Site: brandenburg
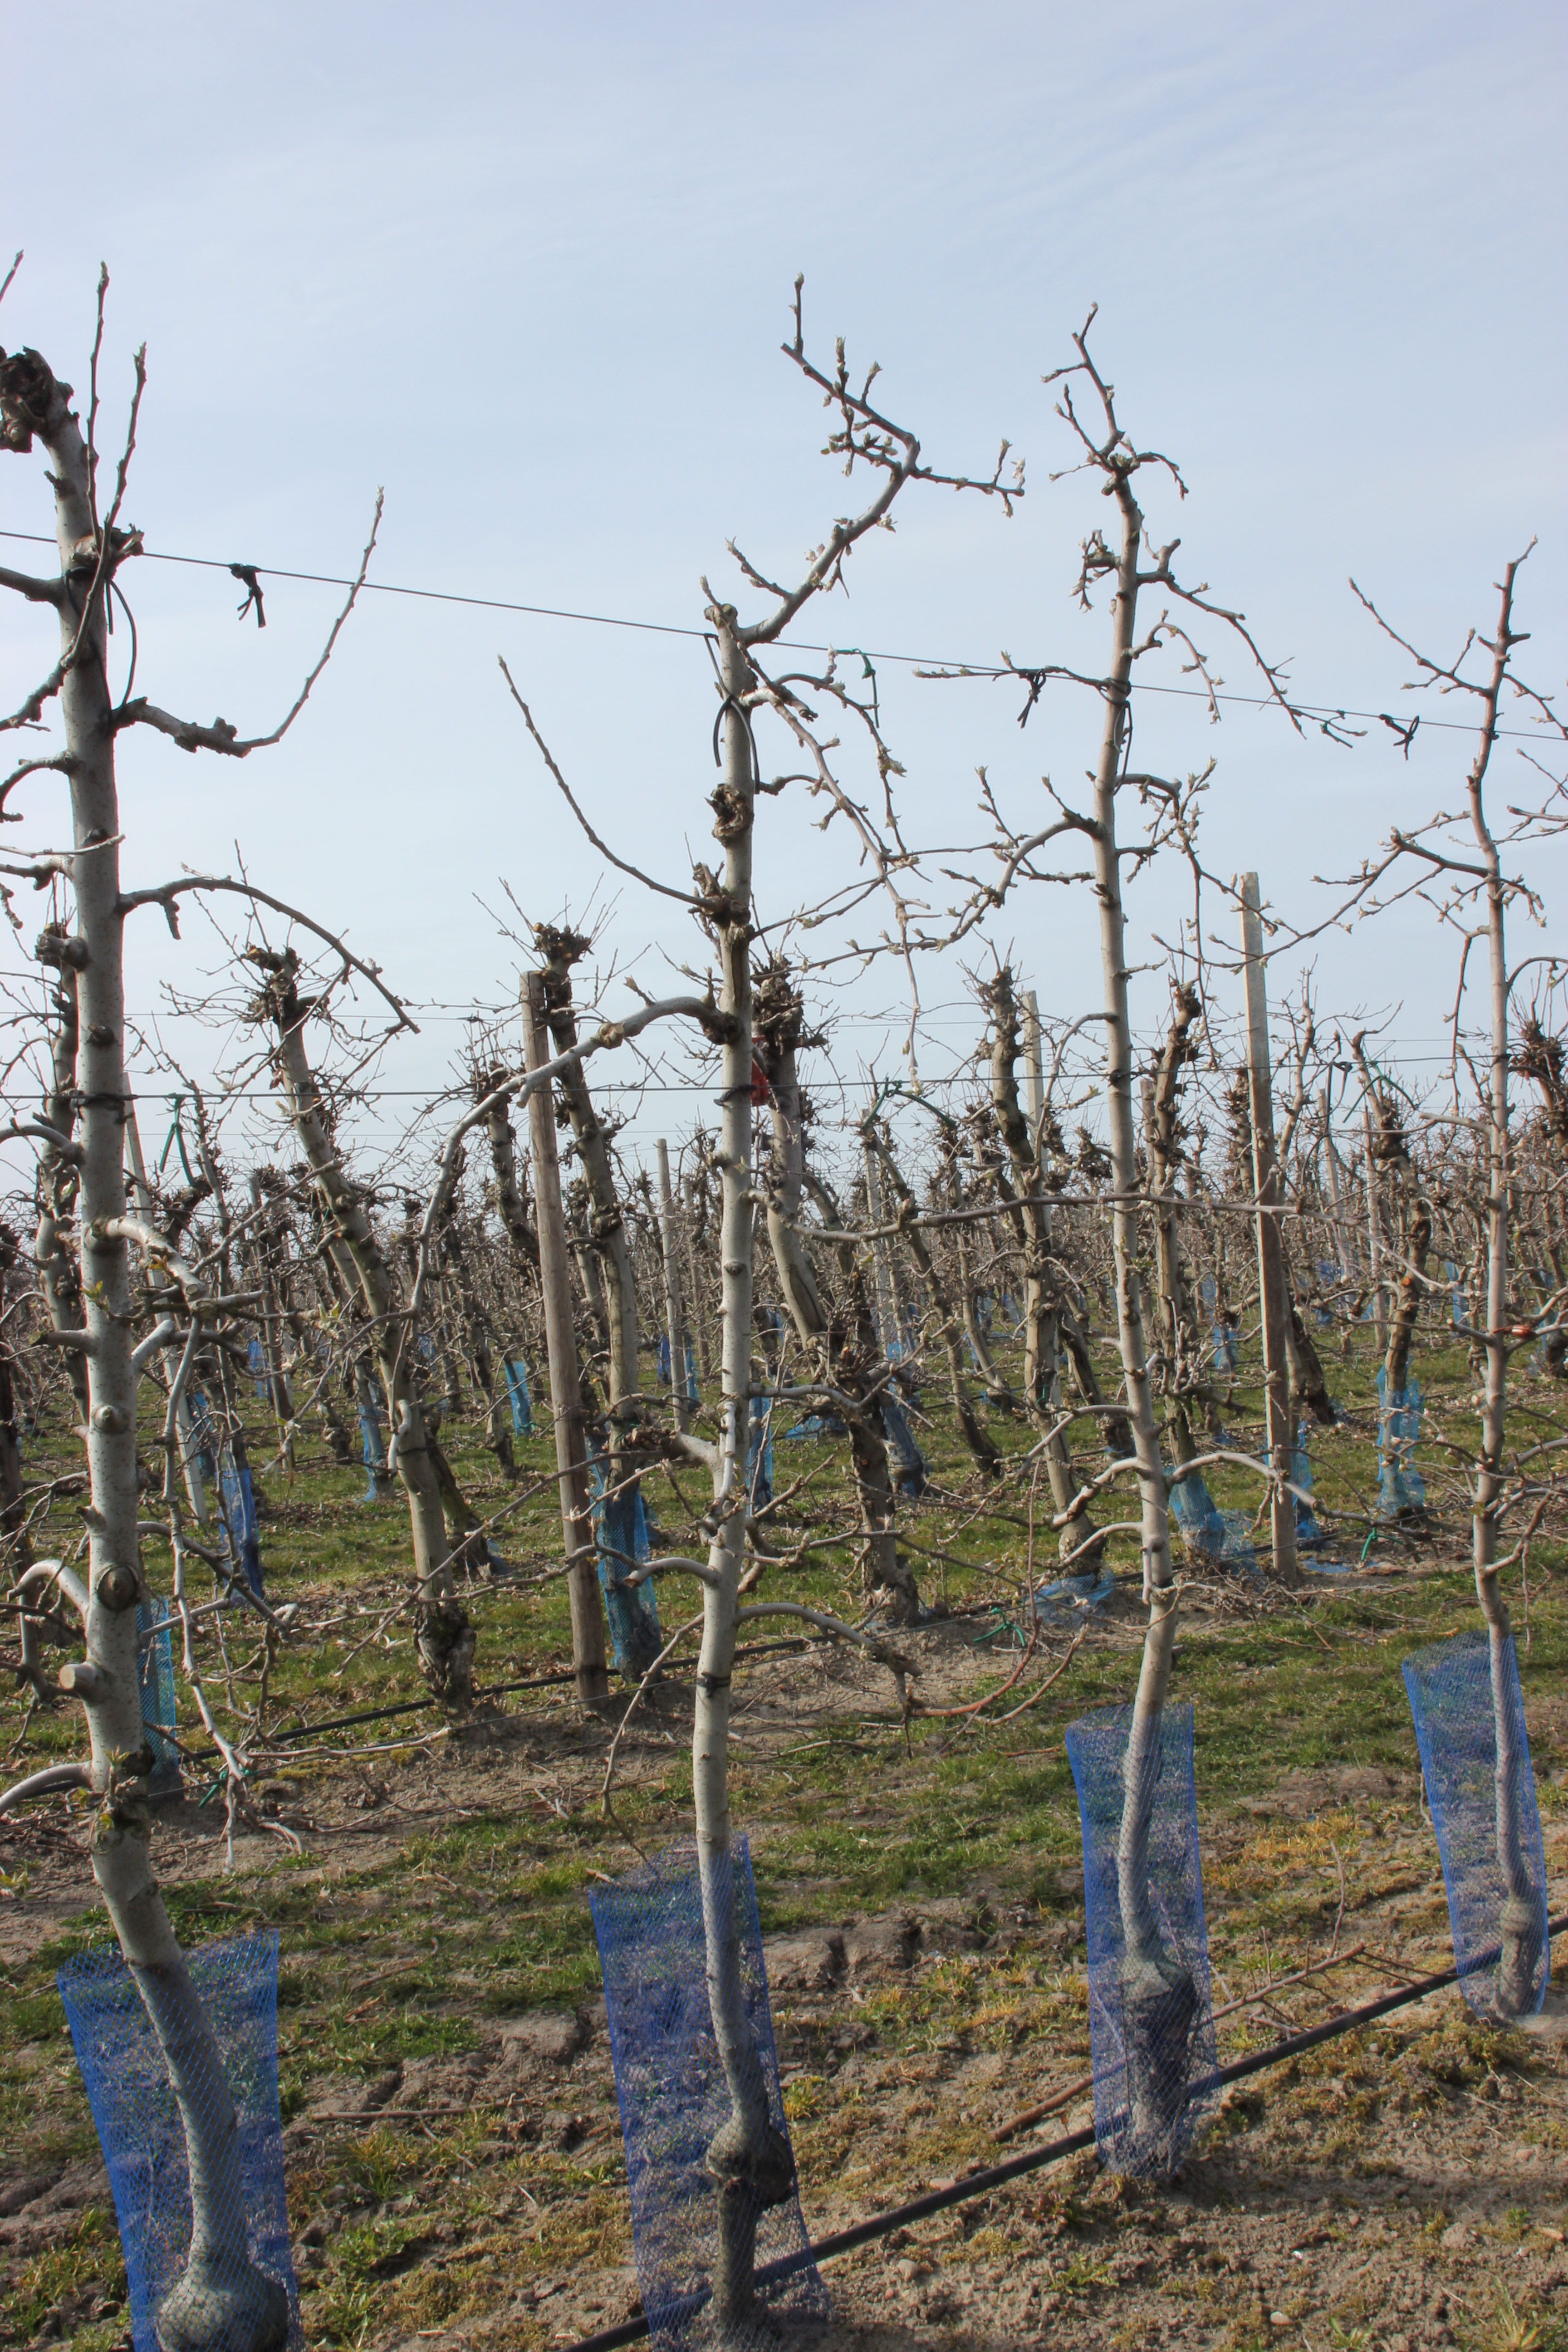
Growth stage (BBCH 54): Inflorescence emergence